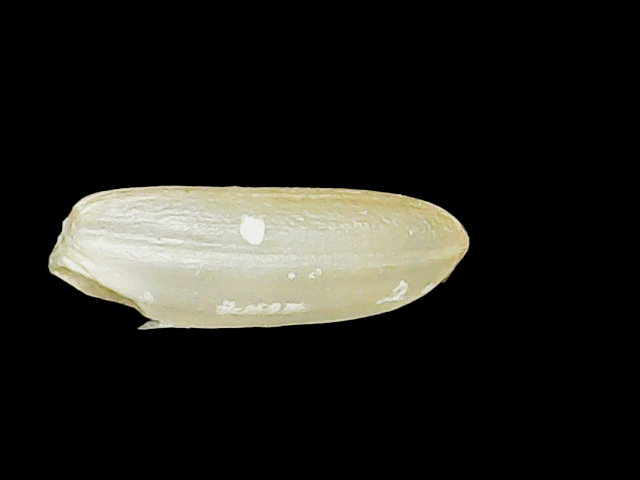
Rice variety: Binadhan12